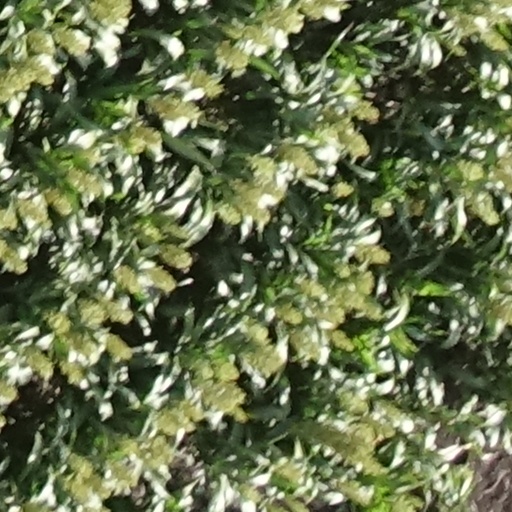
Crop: sorghum